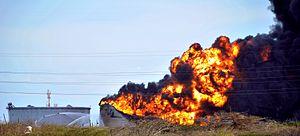
Le secteur de l'énergie au Venezuela est dominé par le pétrole qui fournit 84,5 % de la production d'énergie primaire et 57,3 % de la consommation d'énergie primaire du pays en 2014, et le gaz naturel : 10,6 % de la production et 30,2 % de la consommation ; l'hydroélectricité couvre 11,1 % de la consommation.
Le complexe de raffinage de Paraguaná ou CRP est un complexe de raffinage du pétrole localisé au Venezuela. Il est considéré comme le second plus grand complexe de raffinage au monde, juste après la raffinerie de Jamnagar en Inde. Le complexe de raffinage de Paraguaná avec la fusion des raffineries Amuay, Bajo Grande et Cardón Refinery.